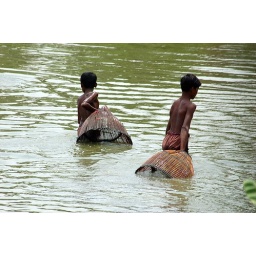
Kids search for fish in shallow pond water at Dilakash village in Hooghly(WB),India.